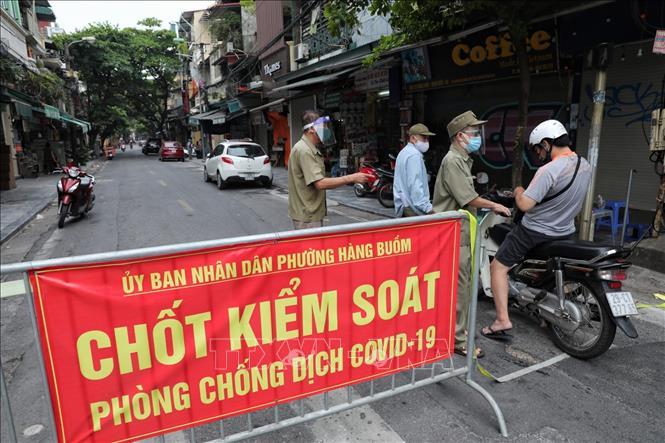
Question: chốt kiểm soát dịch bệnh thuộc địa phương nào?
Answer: chốt kiểm soát dịch bệnh thuộc phường hàng buồm